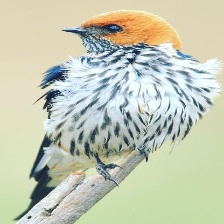
Species: STRIPPED SWALLOW
Scientific name: CECROPIS ABYSSINICA